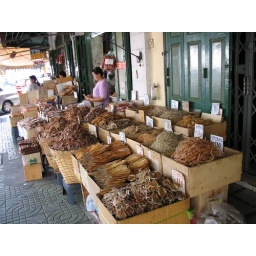
Dried fish at a sidewalk stall in BKK